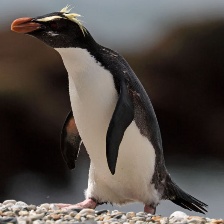
Species: FIORDLAND PENGUIN
Scientific name: EUDYPTES PACHYRHYNCHUS
ImageNet parent category: king_penguin